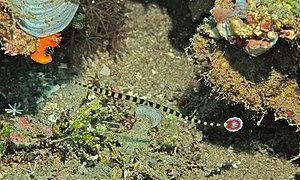
Dunckerocampus dactyliophorus, communément nommé Poisson-tuyau zébré ou Syngnathe zébré, est une espèce de poisson marin de la famille des Syngnathidae.